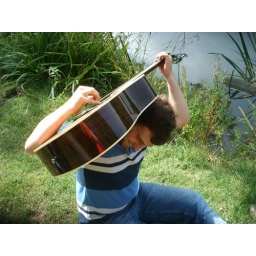
Well it was some kind of house by some kind of road